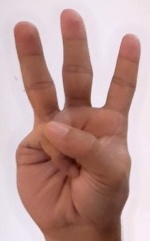
ASL sign: W